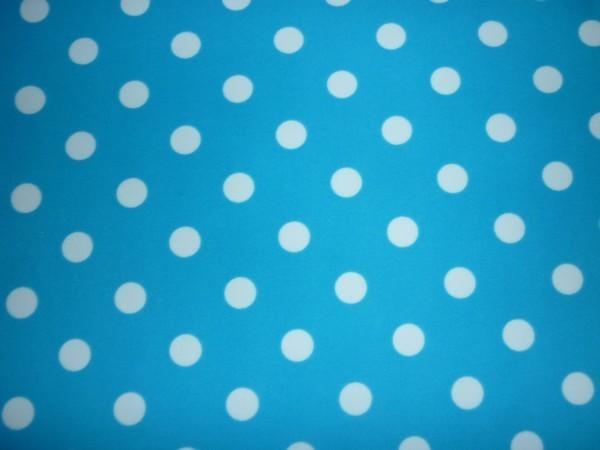
Texture: polka-dotted